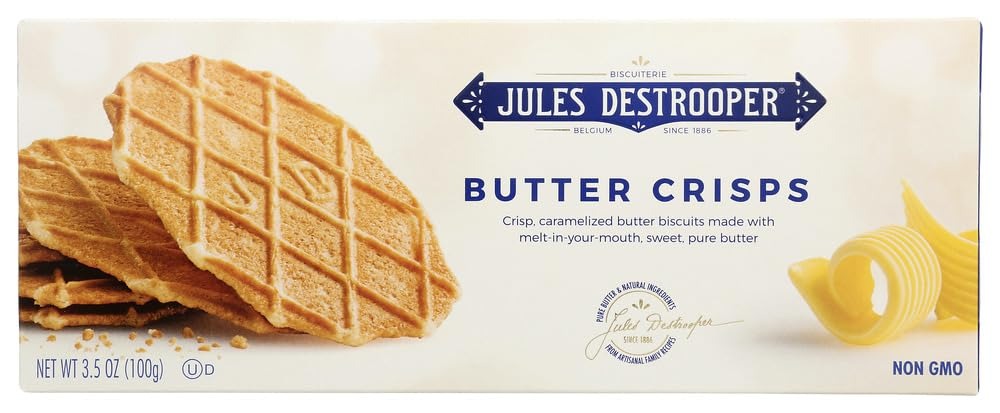
Item Name: Jules Destrooper Butter Crisp Cookies, 3.5 oz (Pack of 12)
Value: 12.0
Unit: Count

Price: 67.63